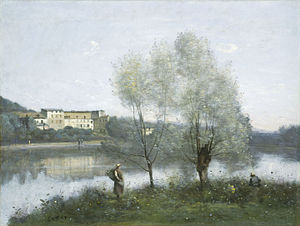
Landskabsmaleri
Camille Corot, Ville d'Avray, ca. 1867
Et landskabsmaleri er et maleri, der har landskabet som sit motiv. Blandt de betydeligste landskabsmalere er Caspar David Friedrich og J.M.W. Turner begge fra den romantiske periode. Landskabsmalerier er kendt fra alverdens regioner.